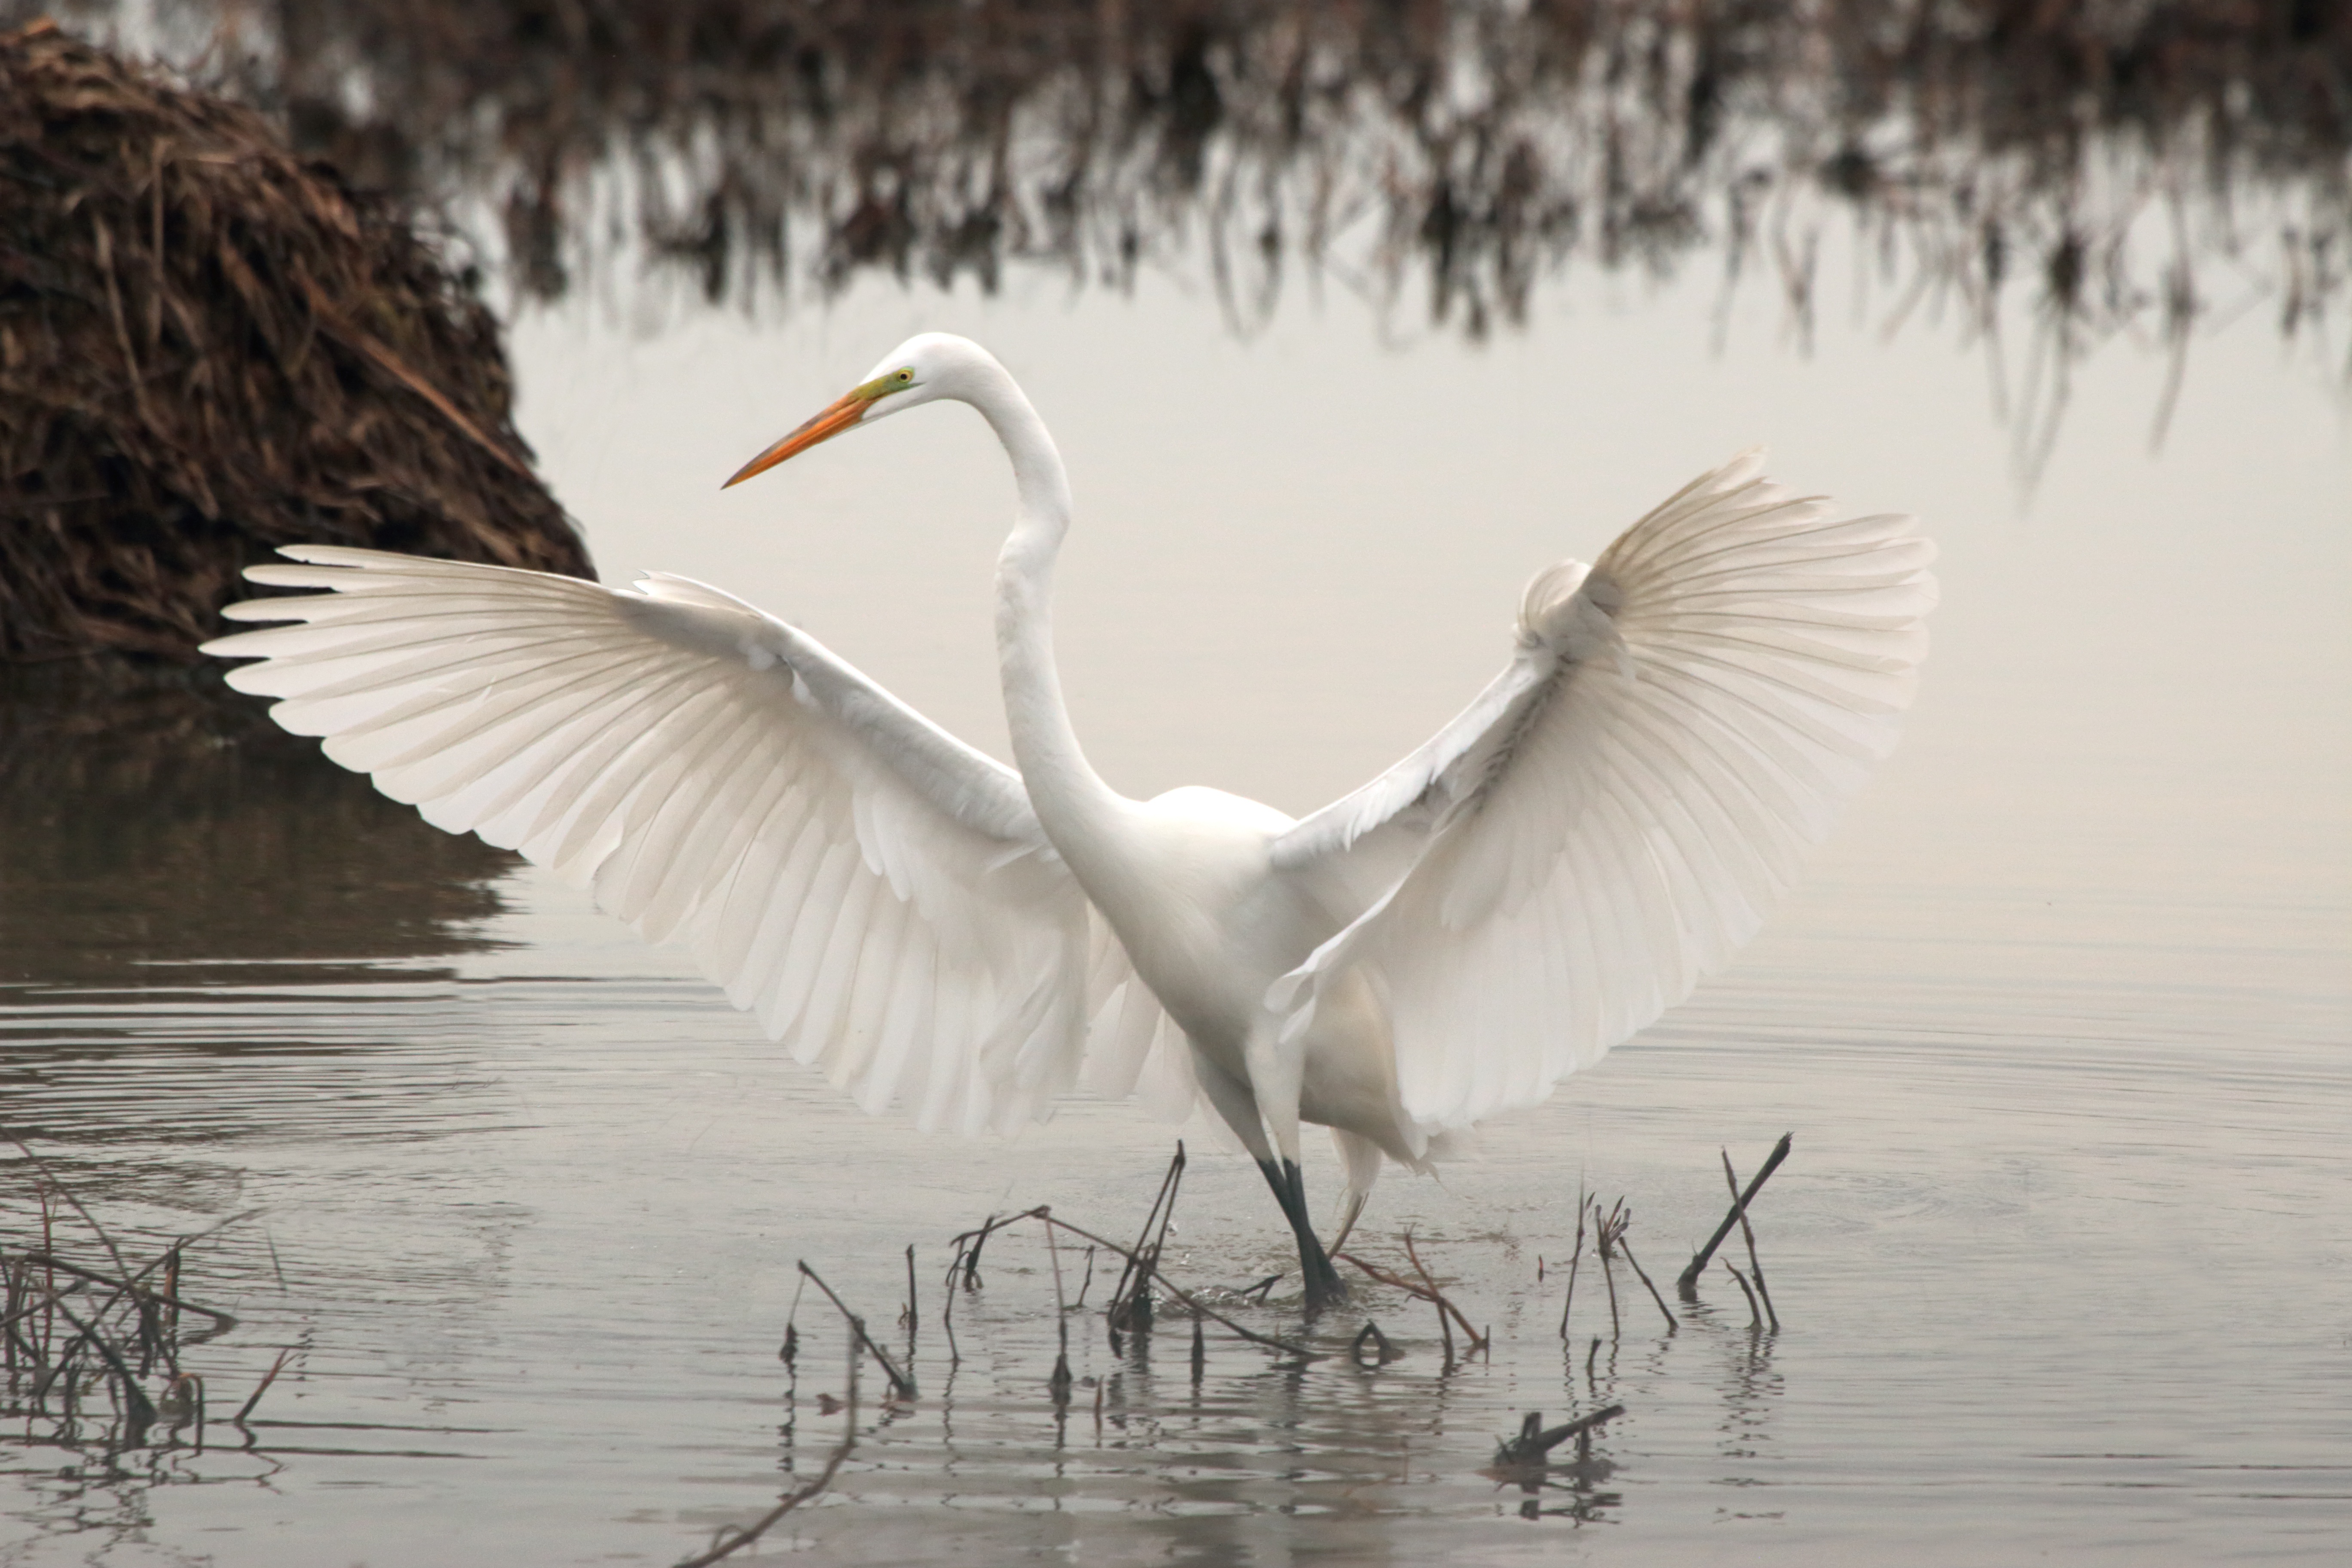
bird, wing, wildlife, reflection, beak, fauna, swan, wetland, vertebrate, egret, heron, water bird, pelecaniformes, great egret